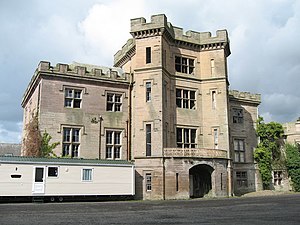
Borge og slotte i England / Northumberland
Denne liste over borge og slotte i England er ikke en liste over alle bygninger og steder, hvor ordet ”castle” indgår i navnet eller en liste over bygninger, som er en borg i middelalderlig henseende. Det er heller ikke en liste over alle borge og slotte, der nogensinde er bygget i England: Mange er forsvundet sporløst, men er hovedsageligt en liste over bygninger og ruiner. De bygninger, som er bevaret, er alle blevet ændret i løbet af historien.